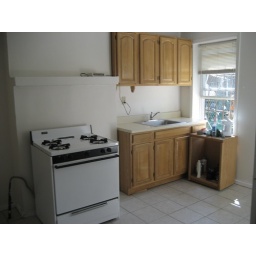
The kitchen (with the cute stove over the mantle)